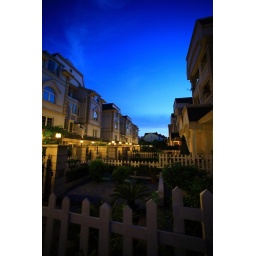
Not easy to see the blue sky in Shanghai